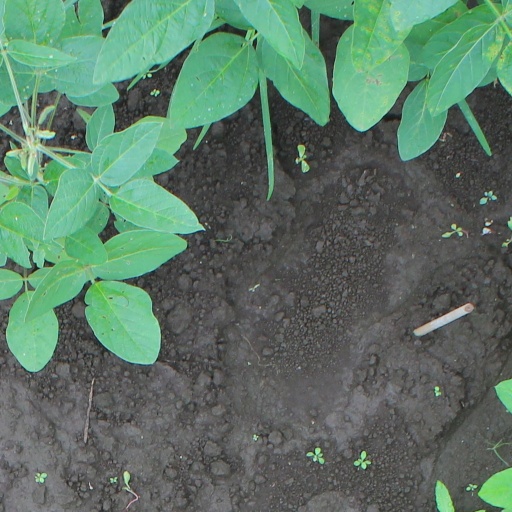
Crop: soybean